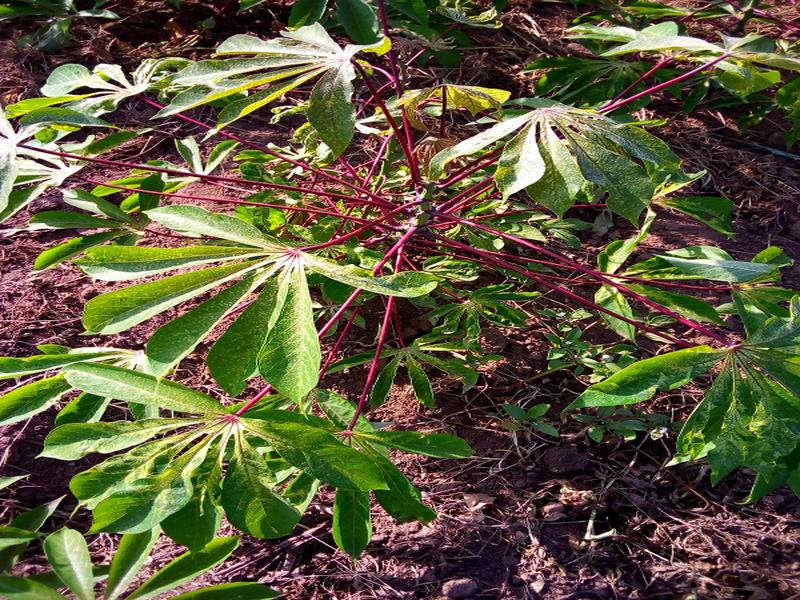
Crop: cassava
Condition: green_mottle